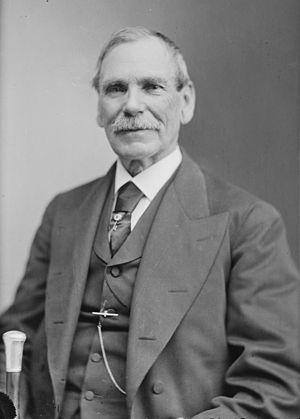
James Shields ( 10 mai 1806 à Altmore en Irlande – 1879 à Ottumwa) était un politicien américain et officier de l'US Army. Shields, membre du parti démocrate est la seule personne dans l'histoire des États-Unis à avoir été sénateur de trois États différents. Shields fut sénateur de l'Illinois de 1849 à 1855, du Minnesota du 11 mai 1858 au 3 mars 1859 et du Missouri du 27 janvier 1879 au 3 mars 1879."
Le Minnesota est attaché aux États-Unis depuis le 11 mai 1858. Cette page dresse la liste des sénateurs qui représentent l'État au Congrès fédéral.
James Shields était un homme politique américain et officier de l'US Army. Shields, membre du parti démocrate est la seule personne dans l'histoire des États-Unis à avoir été sénateur de trois États différents. Shields fut sénateur de l'Illinois de 1849 à 1855, du Minnesota du 11 mai 1858 au 3 mars 1859 et du Missouri du 27 janvier 1879 au 3 mars 1879.
Depuis son admission à l'Union, le 10 août 1821, l'État du Missouri élit deux sénateurs, membres du Sénat fédéral.